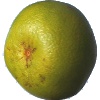
Label: Pomelo Sweetie 1